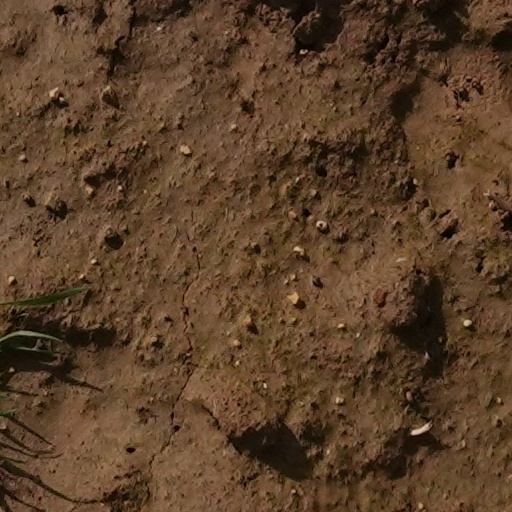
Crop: wheat